Semaphore

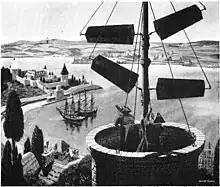
Napoleonic semaphore line

A flag semaphore is the telegraphy system conveying information at a distance by means of visual signals with hand-held flags, rods, disks, paddles, or occasionally bare or gloved hands. Information is encoded by the position of the flags. It is still used during underway replenishment at sea and is acceptable for emergency communication in daylight or using lighted wands instead of flags, at night.